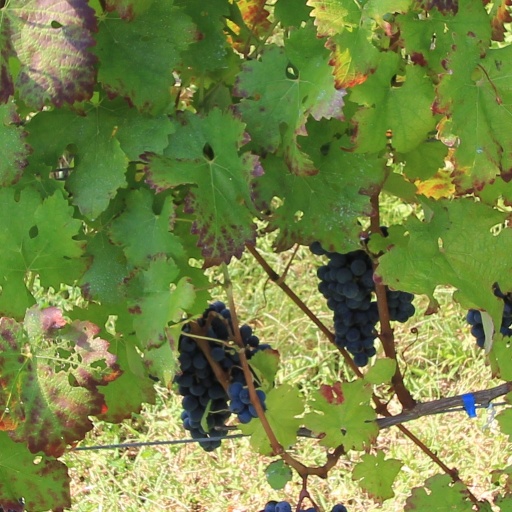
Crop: grape